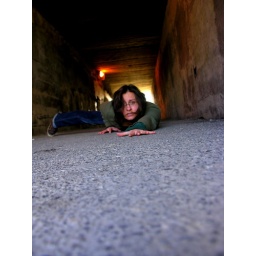
I got down and dirty under the bridge passageway, Wyndham. A Day 8 reject